Vila do Bispo

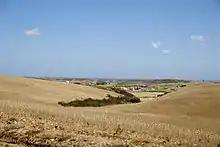
Large agricultural fields on the way to Vila do Bispo

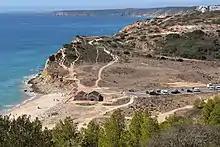
Boca do Rio Beach, Budens

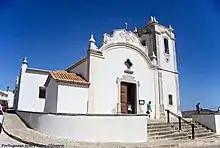
Vila do Bispo, parish church

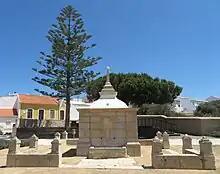
Historical fountain in the centre of Vila do Bispo

Situated in the extreme southwest corner of Portugal (and also continental Europe), the municipality of Vila do Bispo is located within the "Barlavento Algarvio", the southwestern Algarvean coast, surrounded on its southern and western frontiers by the Atlantic Ocean. Part of Faro District, the municipality is bordered in the north by Aljezur (linked by the "Estrada Nacional EN120" and "Estrada Regional ER268)", and to the east by Lagos (across the "Estrada Nacional EN125).